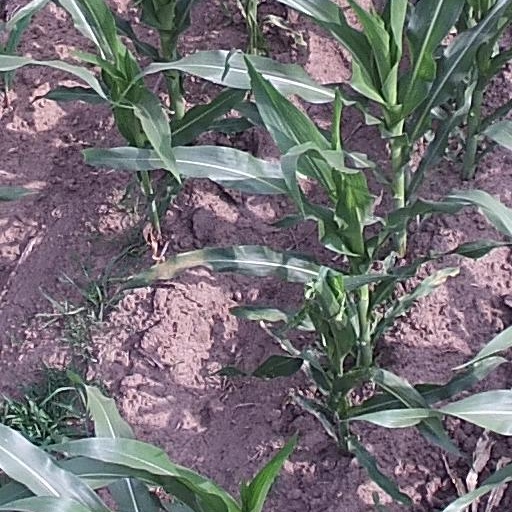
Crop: maize; corn